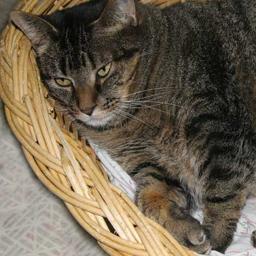
Animal: cats